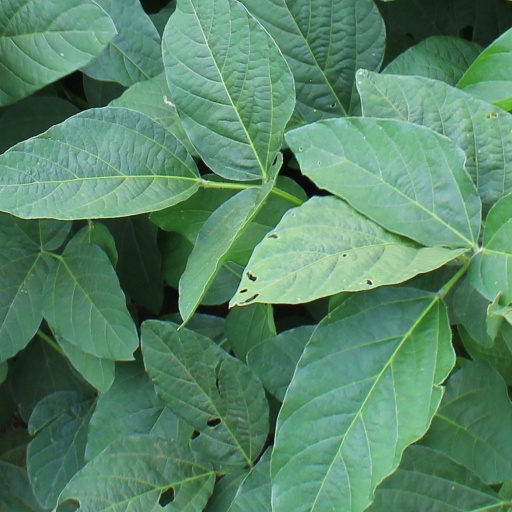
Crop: soybean